August 2014 United States floods

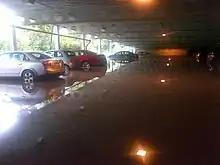
Flooding at a parking garage at Ronkonkoma station

On the Southern State Parkway, 47 vehicles were inundated by floodwaters, trapping 52 people. The Long Island Rail Road experienced significant delays. Flights were delayed at Macarthur Airport. In Islip, of rain fell in a 24-hour period, setting a new 24-hour rainfall record for New York and breaking the previous record set during Hurricane Irene. At Macarthur Airport, of rain fell in just one hour. Portions of Interstate 495, New York State Route 27, New York State Route 135, the Southern State Parkway, and County Route 83 closed. Numerous state parks, including Bethpage State Park, Brentwood State Park, Hither Hills State Park and Belmont State Park closed due to flooding. A baseball game at Yankee Stadium between the New York Yankees and Baltimore Orioles was postponed. One fatality and one injury occurred after a weather-related crash on Interstate 495. A state of emergency was declared for Suffolk County, and for the town of Brookhaven, and Islip mayor Thomas Croci signed a state of emergency declaration. Flood damage in the state totaled $35.2 million.